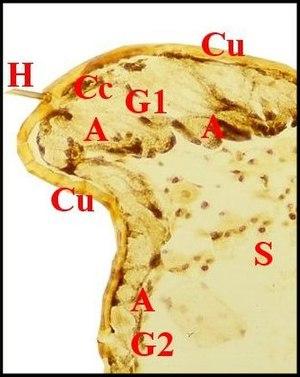
Glande clypéale dans le prosome d' Argyrodes cognatus en coupe sagittale
La glande clypéale, appelée aussi glande acronale, est un organe sécrétant, propre aux mâles du genre des Argyrodes, araignées appartenant à la famille des Theridiidae.